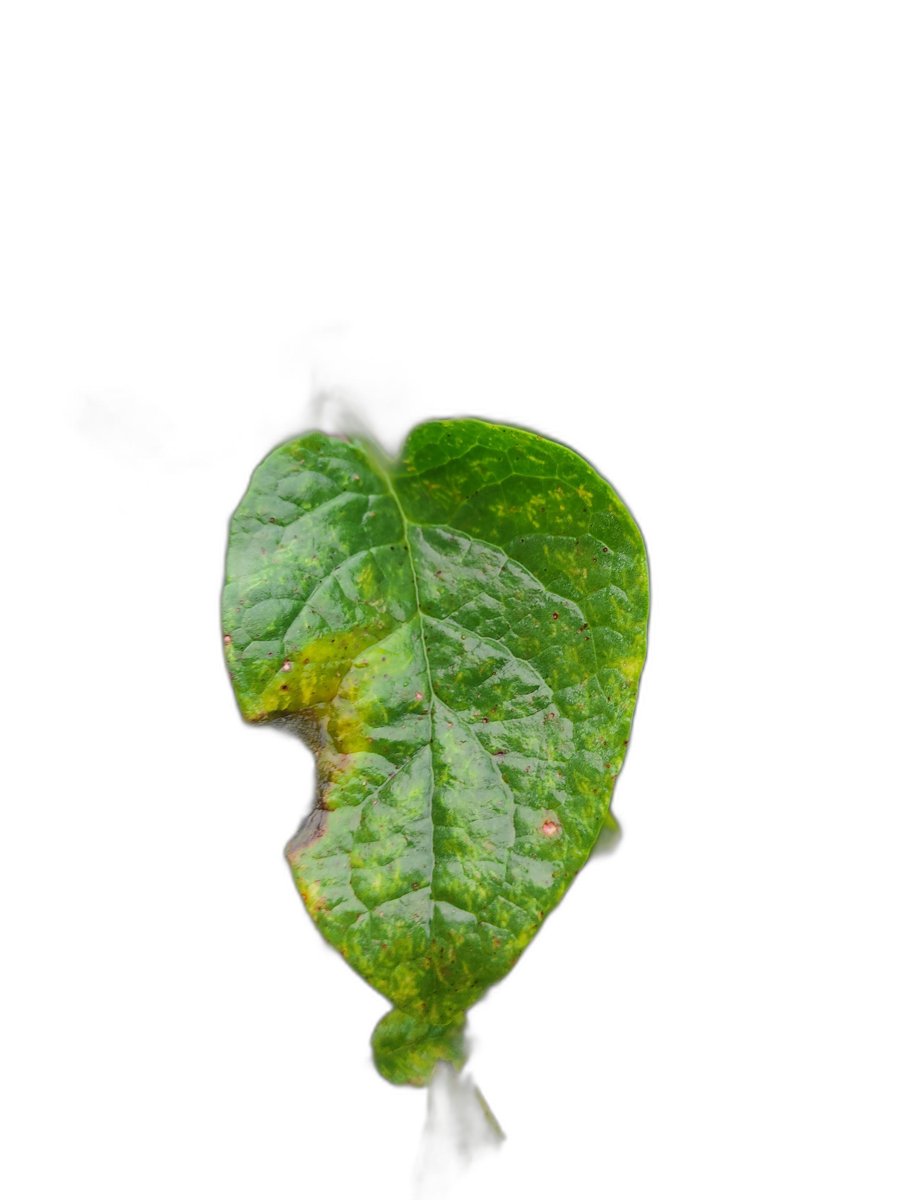
Label: Downy-Mildew